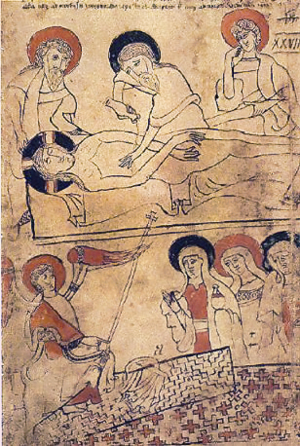
Le Codex Pray, écrit approximativement entre les années 1192 et 1195, contient le premier texte entièrement en hongrois, un discours funèbre suivi d’une prière. Le discours funèbre est aussi traduit en latin. C’est en même temps le premier texte écrit dans une langue finno-ougrienne.
Le suaire de Turin, ou linceul de Turin, est un drap de lin jauni de 4,42 mètres de long sur 1,13 mètre de large montrant l'image floue d'un homme présentant les traces de blessures compatibles avec un crucifiement. La représentation figurant certains détails de la Crucifixion de Jésus de Nazareth décrite dans les évangiles canoniques est l'objet de piété populaire et est considérée par l'Église catholique comme une icône. Certains croyants la vénèrent comme une relique insigne, le « Saint-Suaire ».
Littérature du Xe siècle - Littérature du XIe siècle - Littérature du XIIᵉ siècle - Littérature du XIIIe siècle - Littérature du XIVe siècle